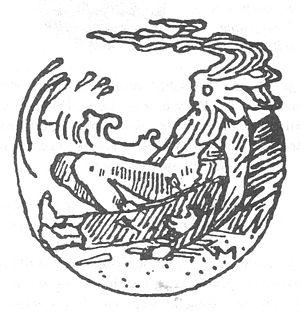
Yngvar Harra ou Ingvar est un roi sudéois semi-légendaire du VIIᵉ siècle, fils d'Eysteinn.